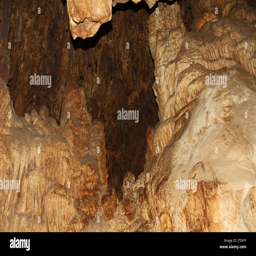
black copy space next to a rock formation inside the cave